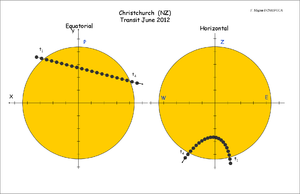
Trajectoire de Vénus sur le Soleil durant le transit de juin 2012, pour un observateur situé à Christchurch (NZ). A gauche dans le système astronomique équatorial (pôle céleste nord en haut), à droite en coordonnées locales avec la verticale en haut. Les deux systèmes sont en rotation l'un par rapport à l'autre.
Le dernier transit de Vénus du siècle devant le disque solaire a eu lieu les 5 et 6 juin 2012. Il s'agit du second transit dans le cycle court de huit années, après celui du 8 juin 2004. Ce dernier avait été largement visible en Europe et avait donné lieu à de nombreuses manifestations publiques et animations dans les écoles. En 2012, l'Asie du Sud-Est et la zone Pacifique ont été cette fois-ci plus favorisées et ont pu pleinement jouir du spectacle.